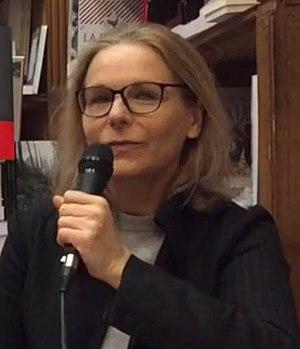
Extrait d'une vidéo de la rencontre avec Camille Laurens à l'occasion de la sortie de son roman ""Celle que vous croyez"", animée par Oriane Jeancourt Galignani (rédactrice en chef littérature au magazine TRANSFUGE), proposée par le magazine TRANSFUGE et la Librairie Delamain"
Camille Laurens, de son vrai nom Laurence Ruel, est une écrivaine française, née le 6 novembre 1957 à Dijon. Elle est membre de l'Académie Goncourt depuis le 11 février 2020.